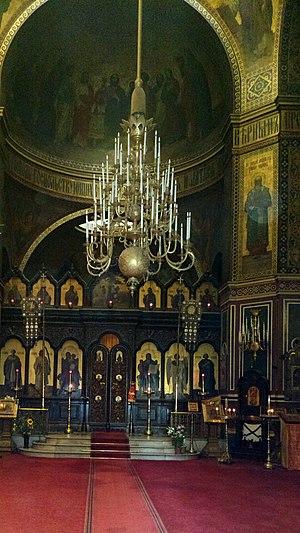
La cathédrale Saint-Alexandre-Nevsky est une église orthodoxe russe située à Paris, rue Daru (8e arrondissement). This building is indexed in the Base Mérimée, a database of architectural heritage maintained by the French Ministry of Culture,